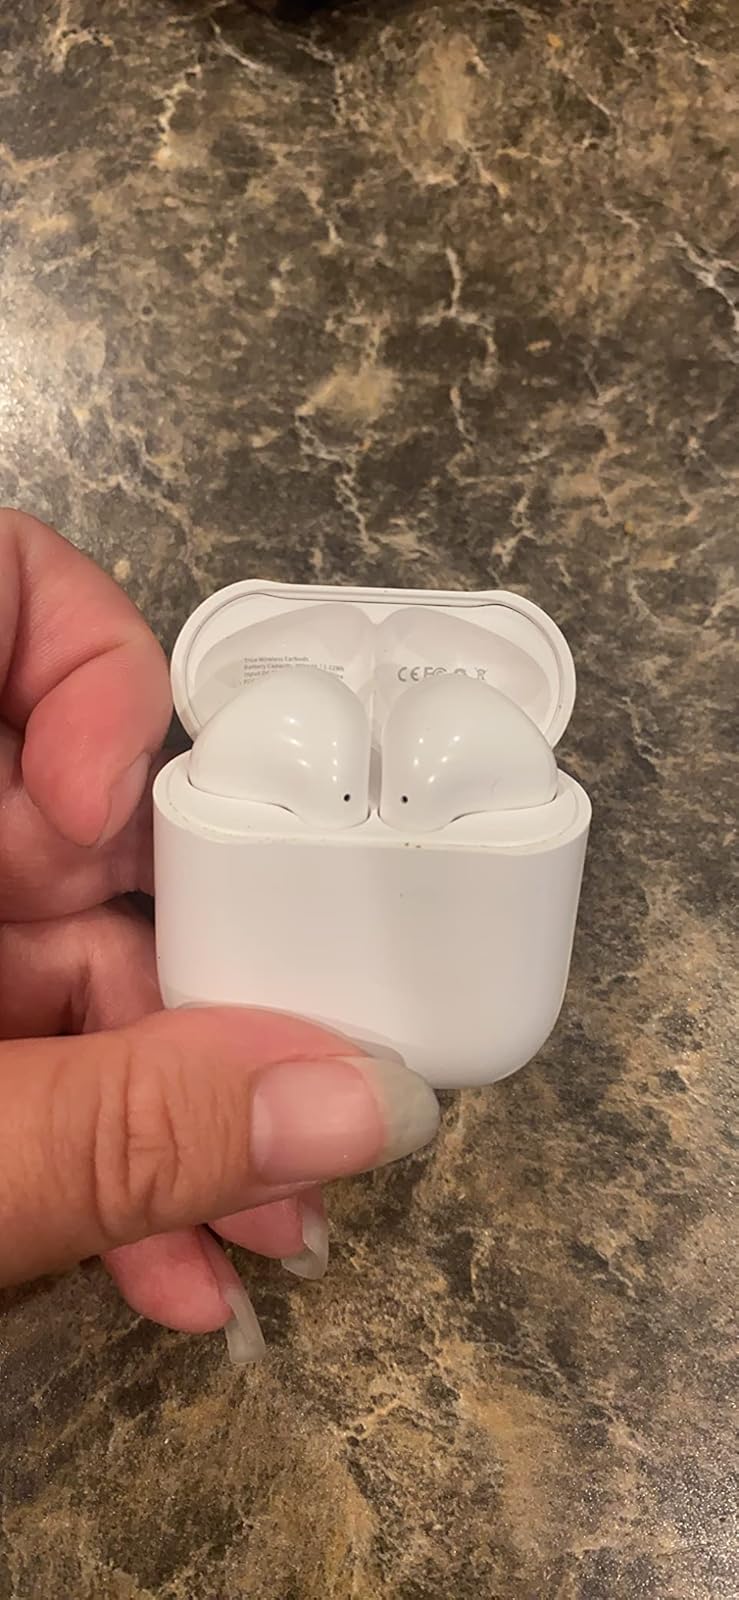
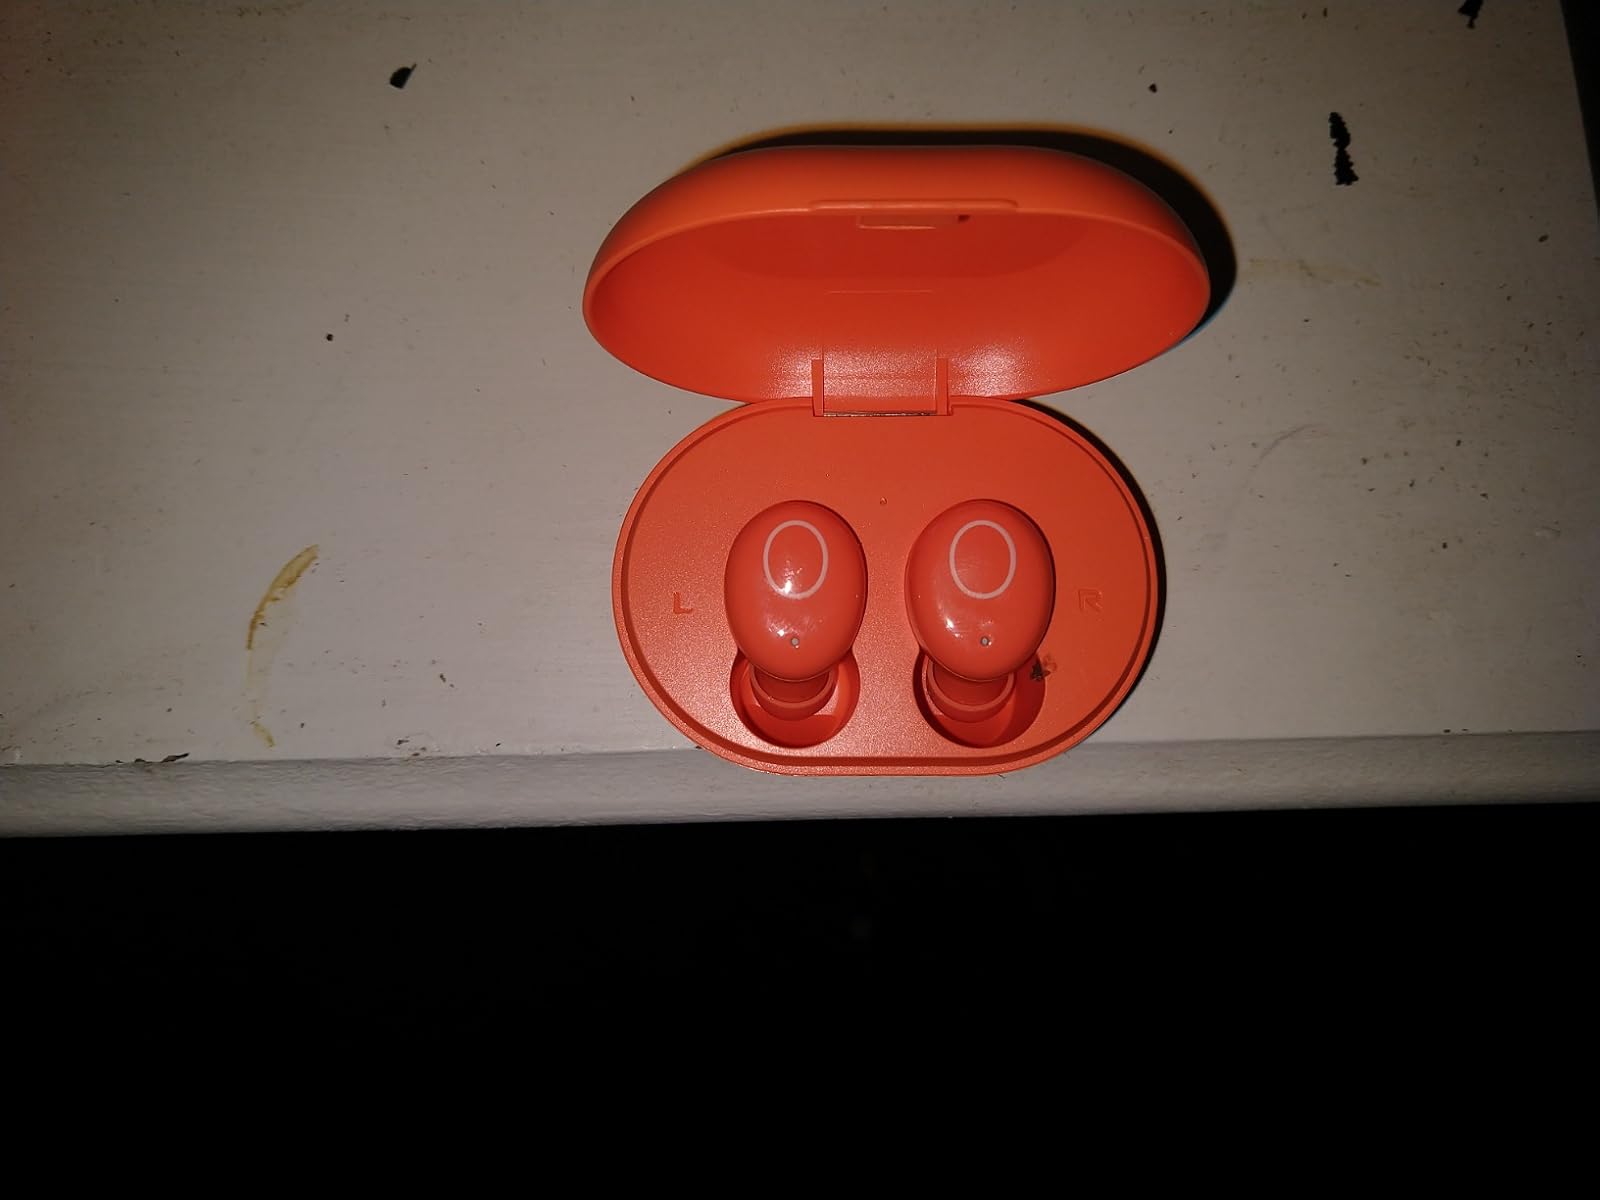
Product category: earbuds
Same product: no